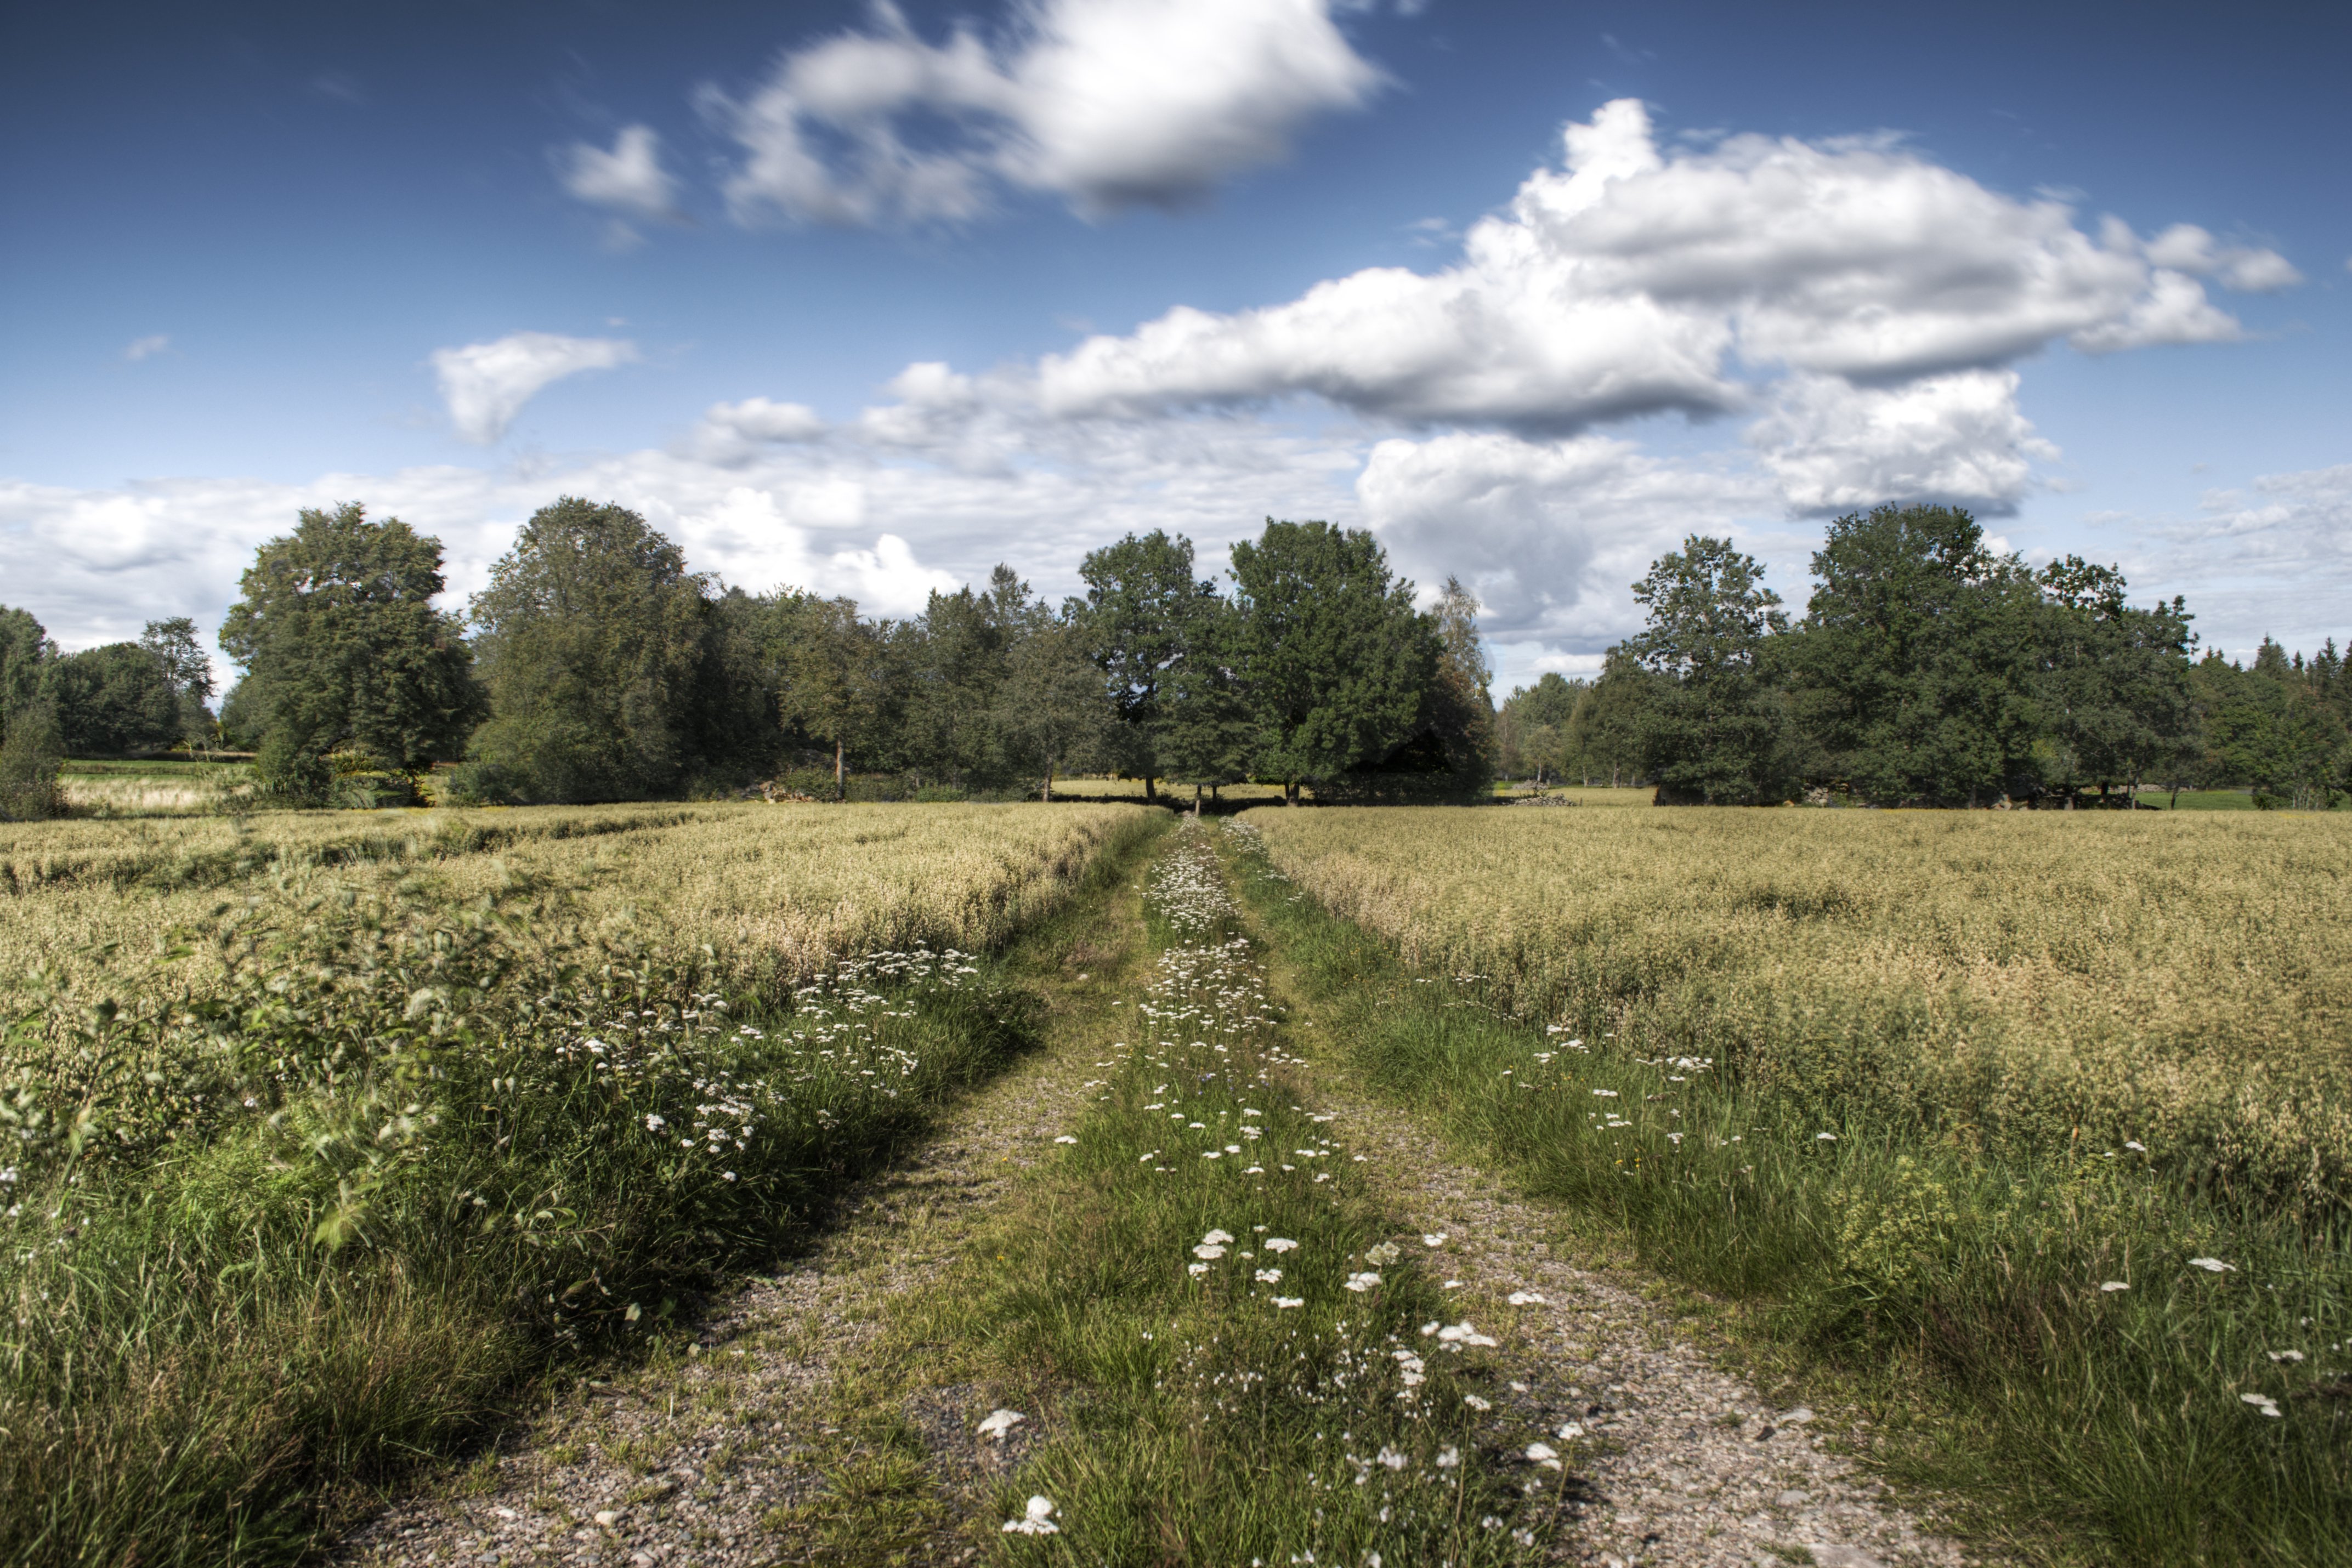
landscape, tree, grass, plant, sun, field, farm, meadow, prairie, hill, summer, dirt road, pasture, soil, nikon, agriculture, plain, south, grassland, sweden, wetland, photoshop, sol, sverige, habitat, ecosystem, d5000, rural area, sm land, dag, ljus, somnar, natural environment, grass family, woody plant, land lot